Pandur II (8×8)

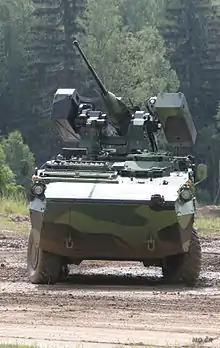
Pandur II being tested by the Czech Army

The body is made of highest-tenacity steel plates that are welded together. Thus, the body is rigid and does not allow torsion. The wheels are coil-sprung and have hydraulic shock absorbers, the suspension is similar to the MacPherson strut system. Each wheel has two control arms, a lower transverse control arm, and an upper longitudinal control arm. The coil springs are designed to have progressive characteristics, which is achieved with additional rubber springs. The control arms (as well as other suspension parts that do not warm up) are made of a chemically pure steel that does neither contain phosphorus nor sulphur (30CMo6). Therefore, the steel retains its mechanical properties at temperatures as low as -45 °C (228 K) — regular steel typically embrittles at temperatures below -20 °C (253 K).